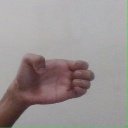
अक्षर: ख